Avro Canada

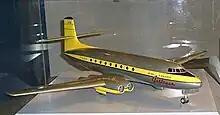
Model of the C102 Jetliner.

Work was also underway on a jet-powered civilian short- to medium-range transport known as the C102 Jetliner. It nearly became the first jet transport in the world when it first flew in August 1949, a mere 13 days following the first flight of the de Havilland Comet. The Jetliner represented a new type of regional jet airliner that would not see comparable designs until the late 1950s. An aggressive marketing campaign was directed at U.S. airlines and the USAF.